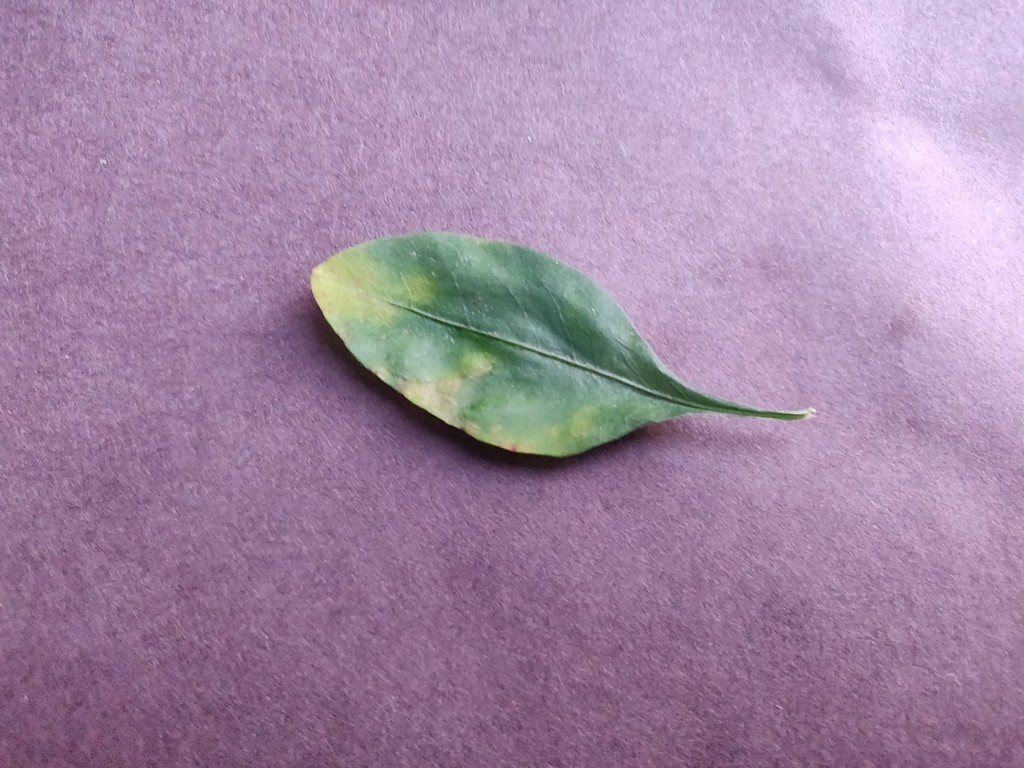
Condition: Unhealthy
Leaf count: single
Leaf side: front